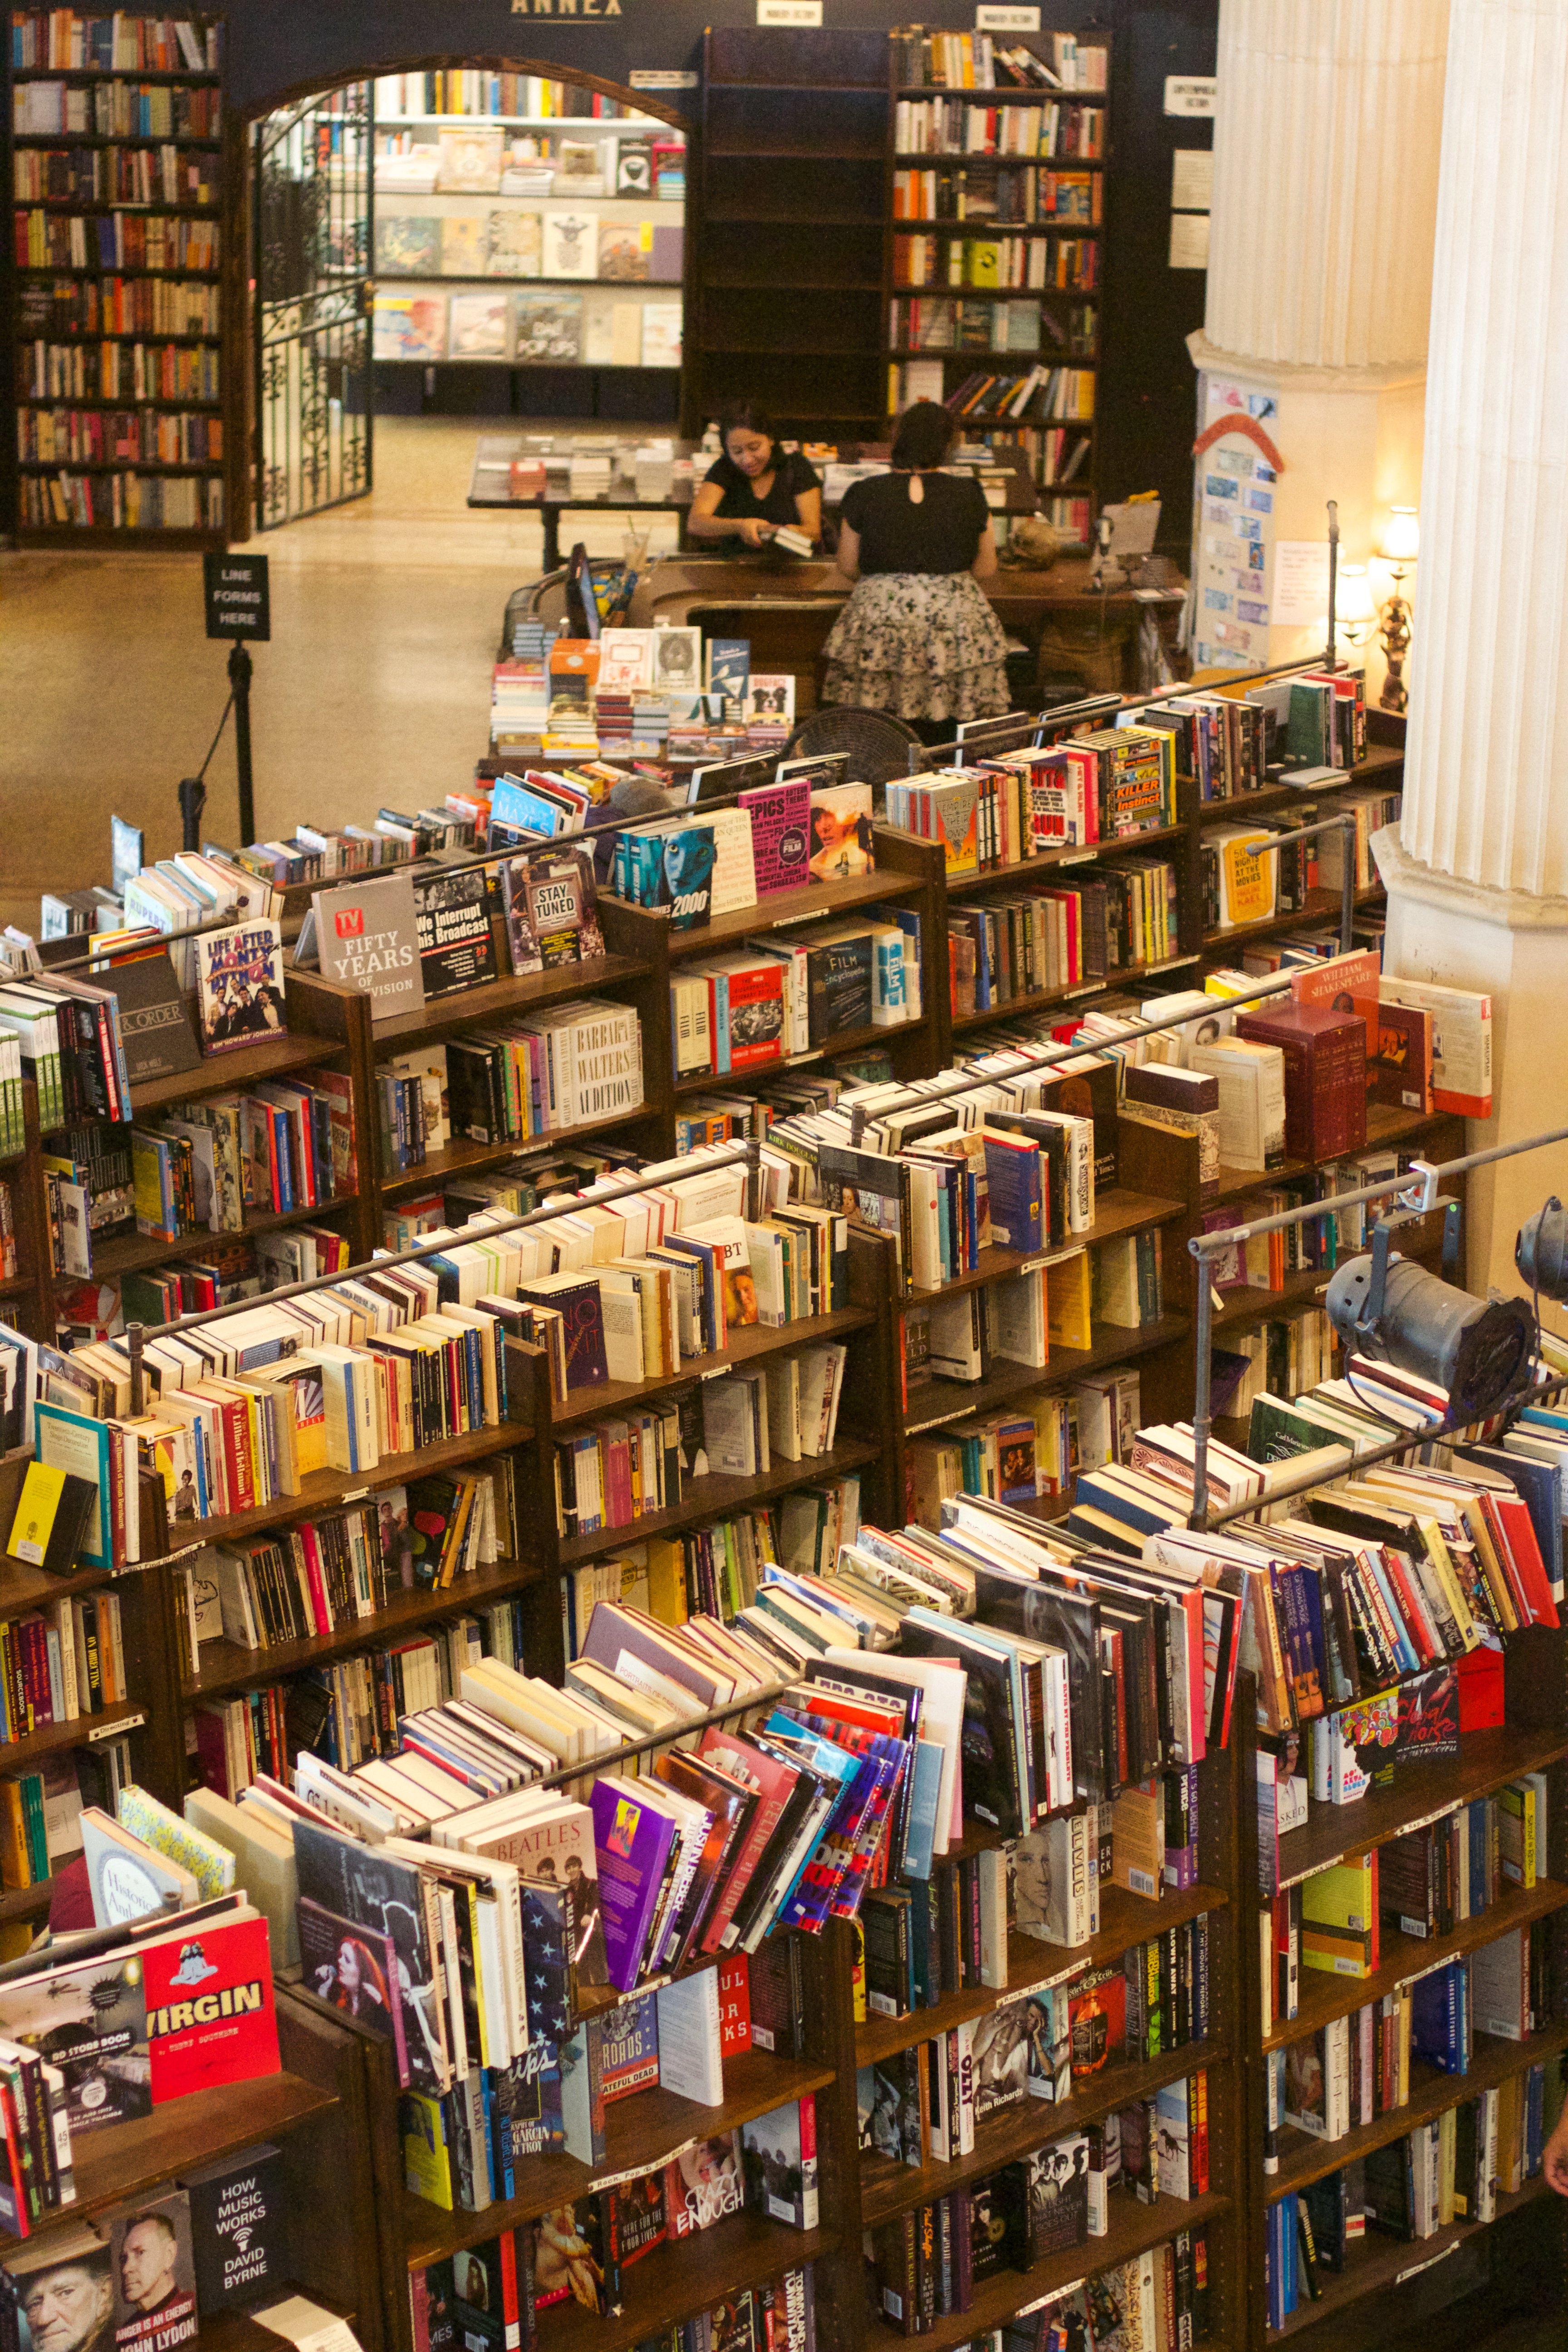
book, market, supermarket, grocery store, comics, retail, convenience store, bookselling